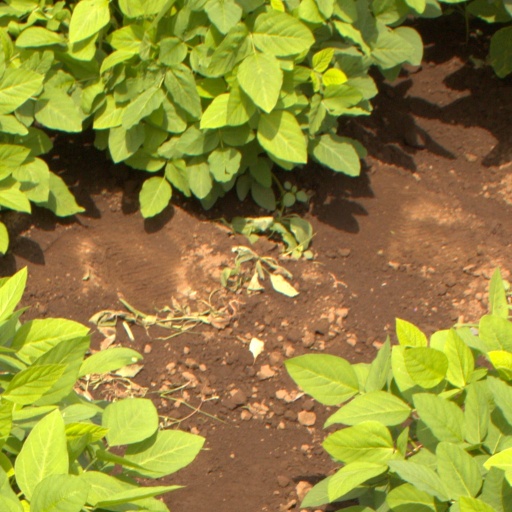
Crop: soybean